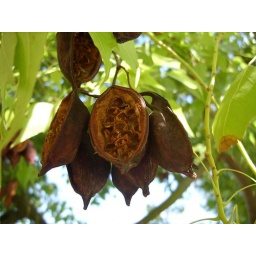
A cool seed pod on a tree outside of a green house supply store in Phoenix.